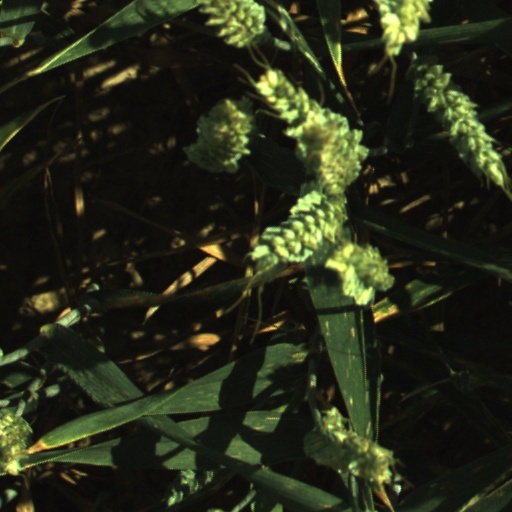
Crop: wheat